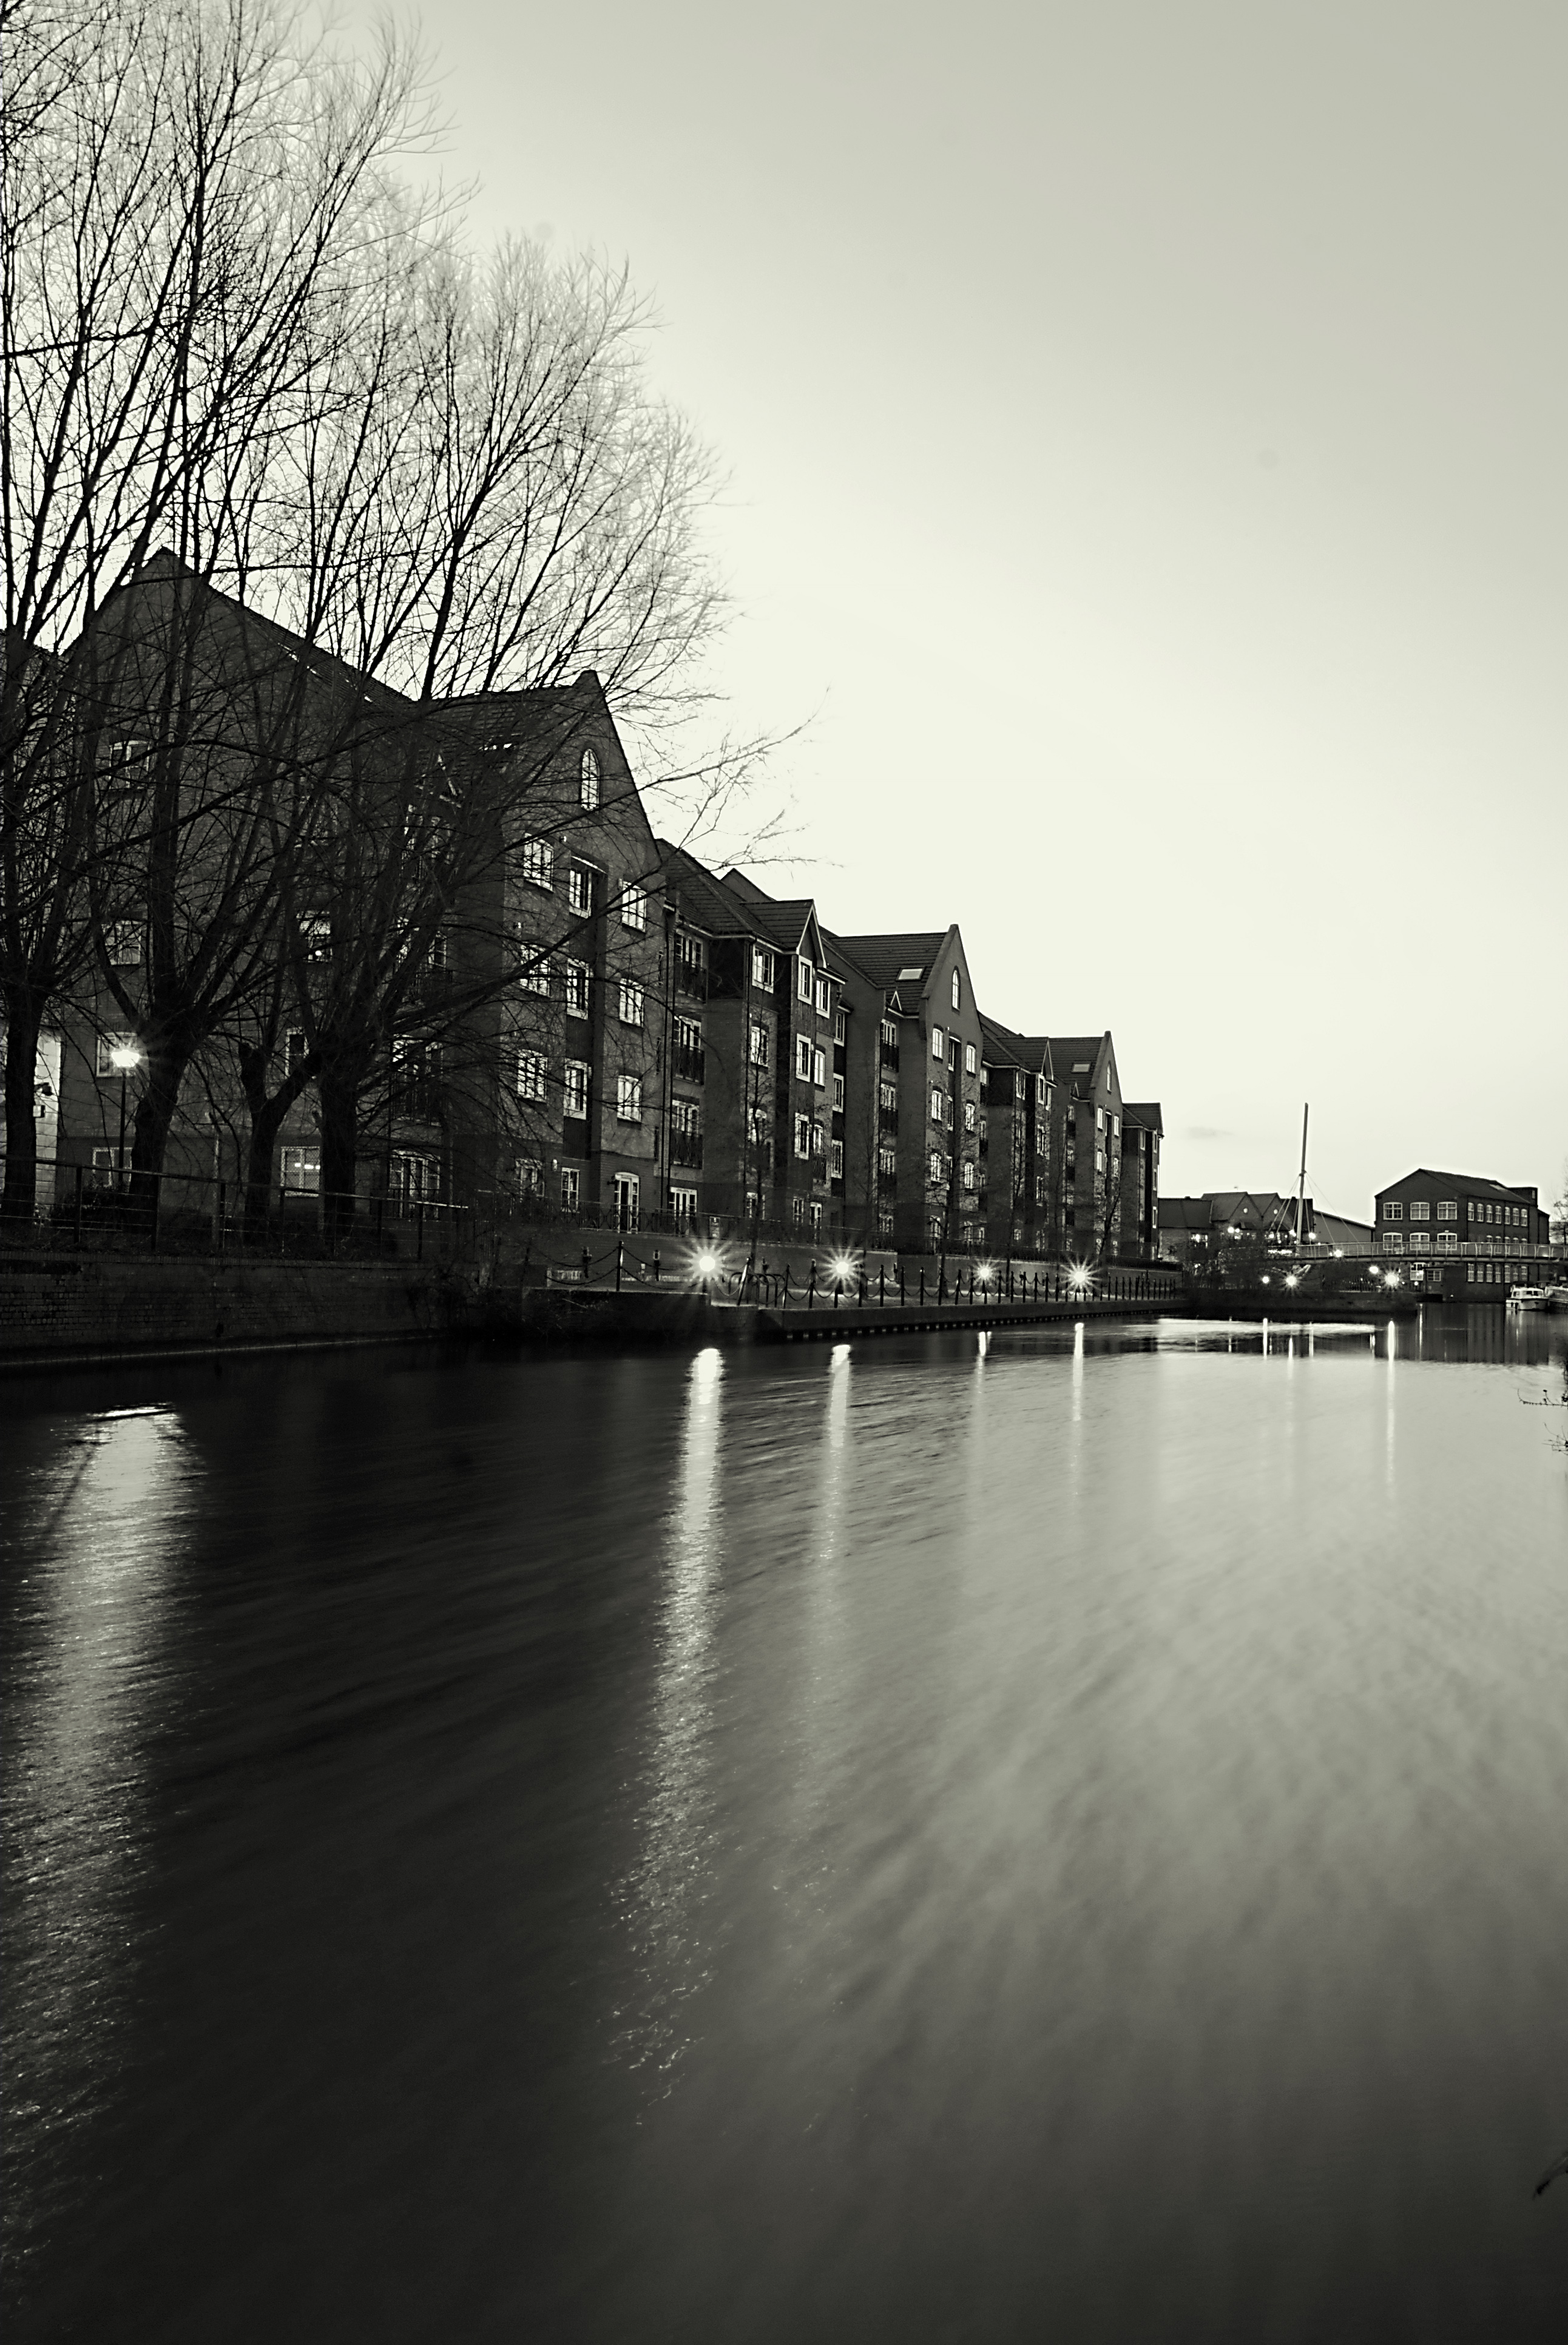
water, light, black and white, bridge, skyline, morning, building, city, river, canal, cityscape, dusk, evening, reflection, monochrome, paper, waterway, bw, mill, sony, tamron, apsley, grandunioncanal, 1024mm, a100, urban area, monochrome photography, atmospheric phenomenon